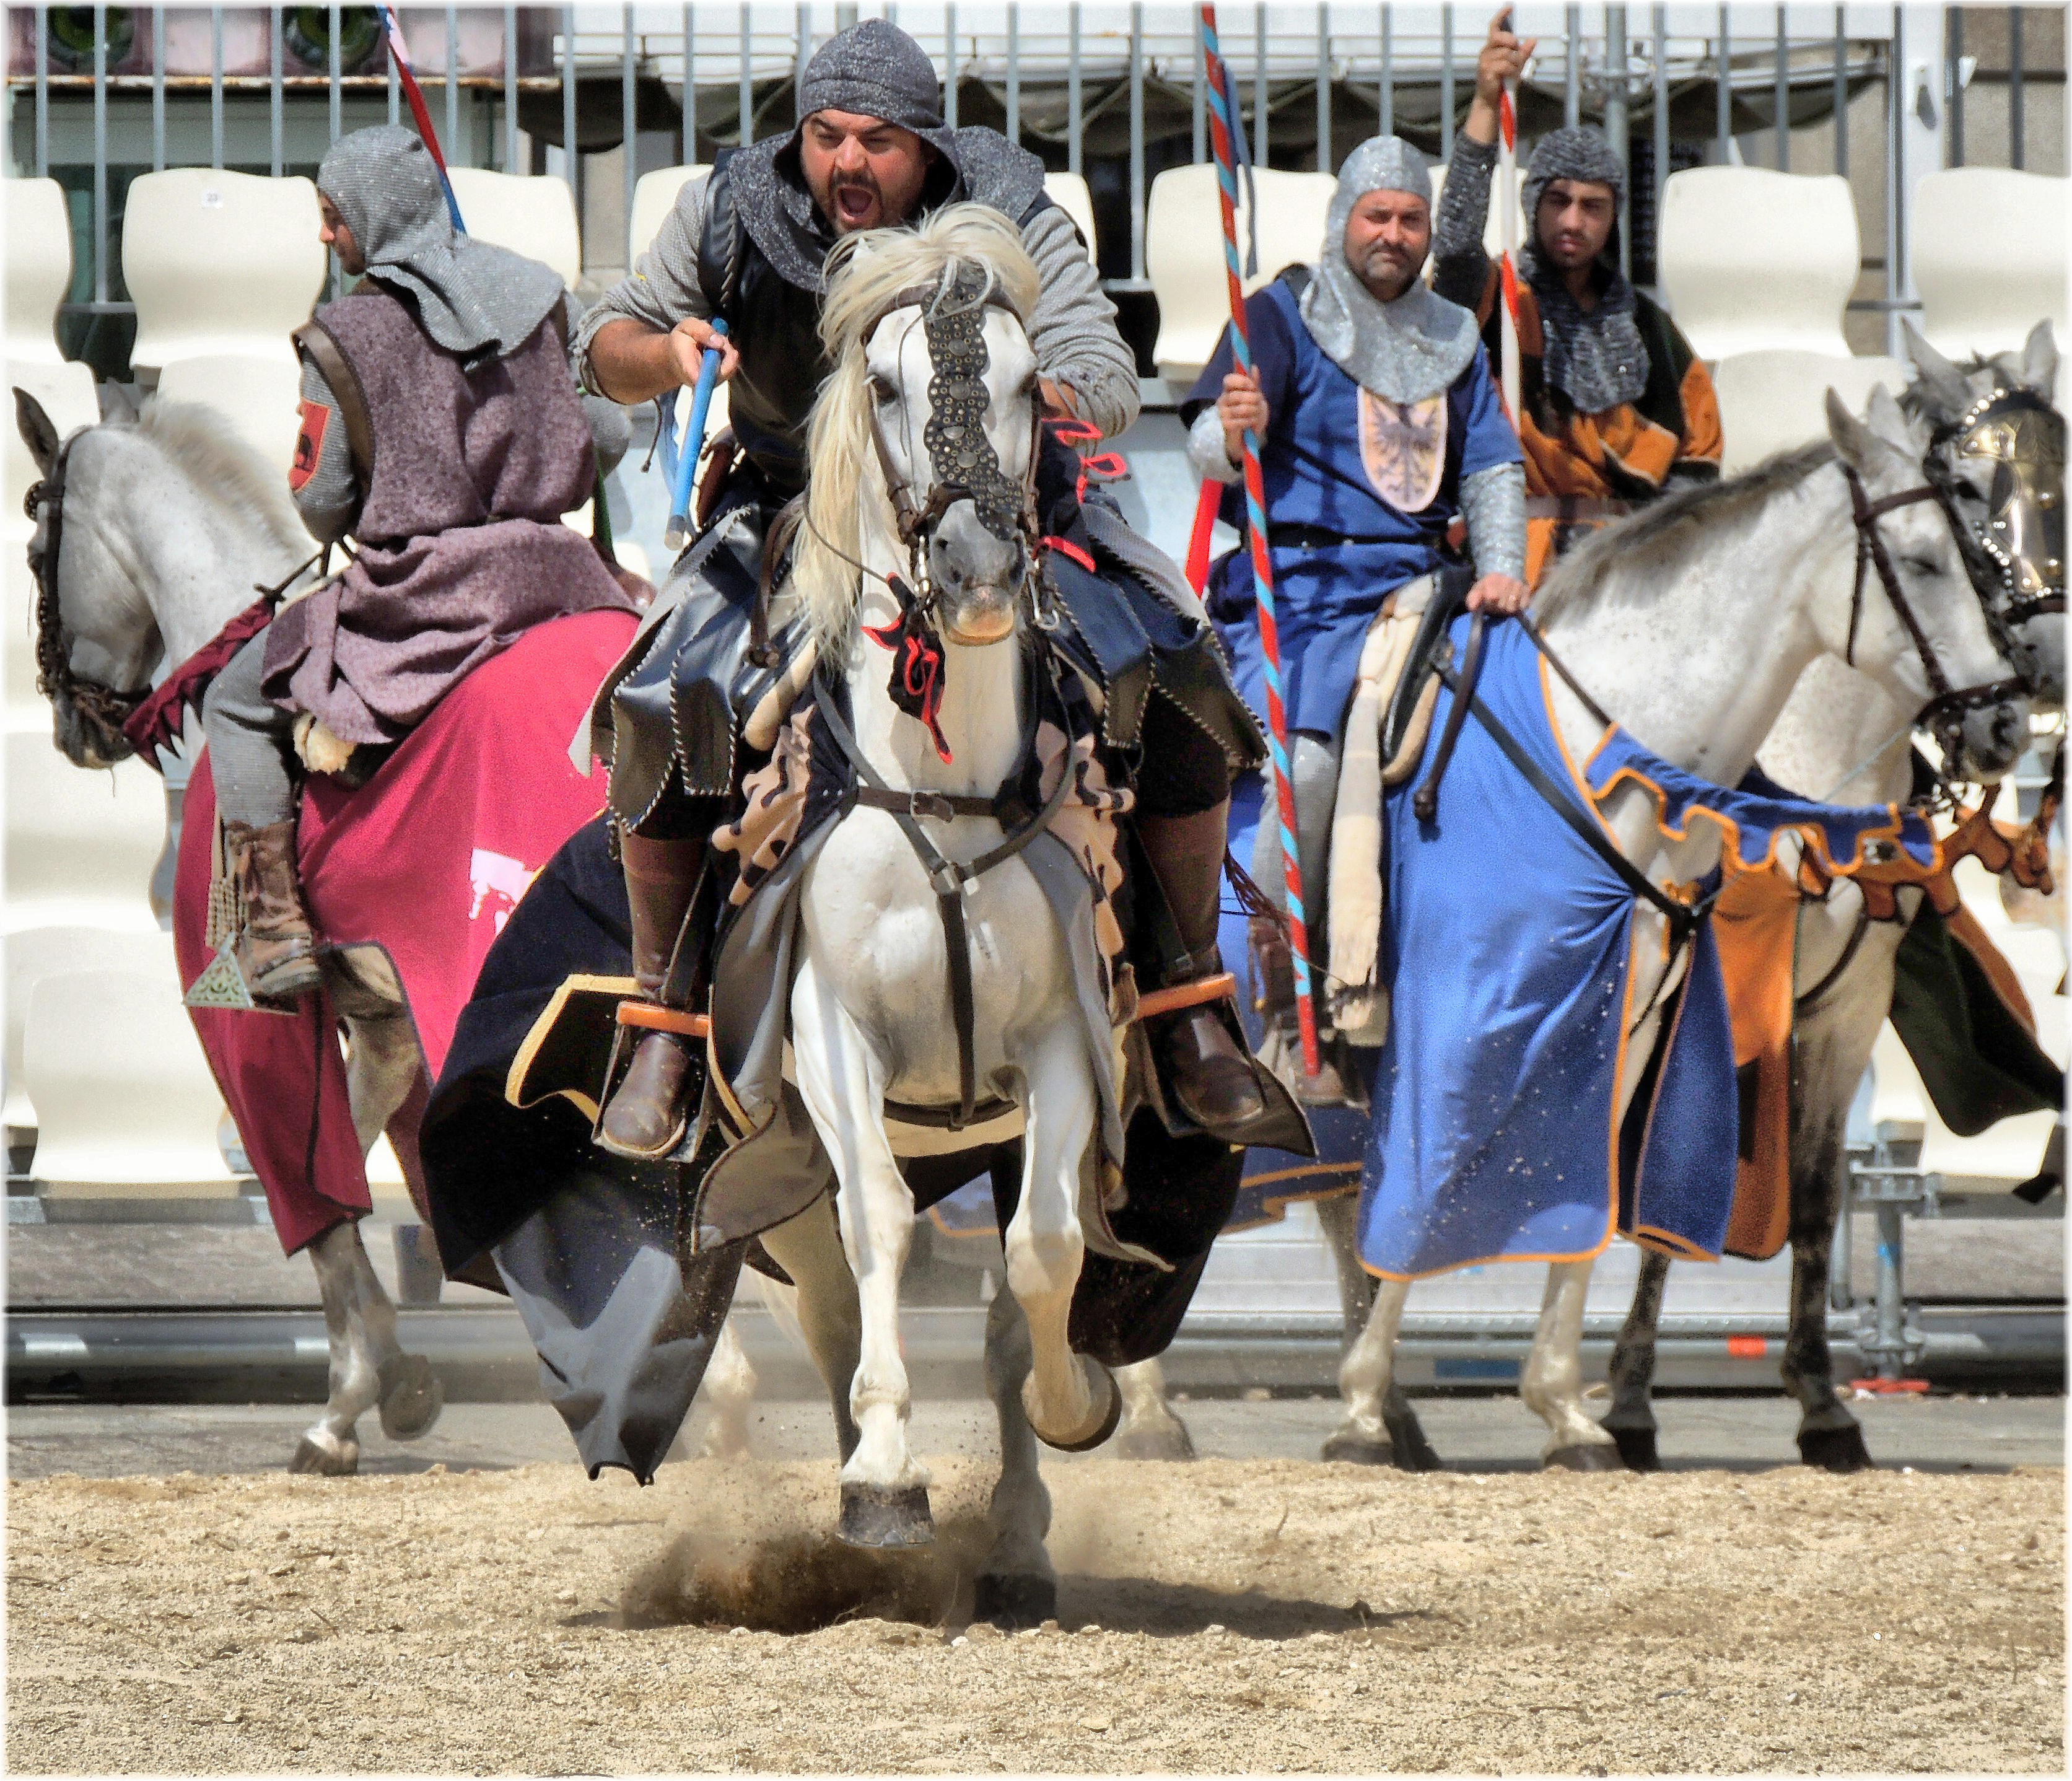
people, europe, medieval, spain, espagne, europa, gente, galicia, jockey, caballos, feria, espana, animales, personas, galiza, xente, animais, galice, recreaccion, cabalos, gentes, feira, feriamedieval, mediebal, feiramediebal, lacoruna, mariapita, acoru a, coru a, caballeros, praza, plazamariapita, pack animal, horse like mammal, horse harness, animal sports, equestrian sport